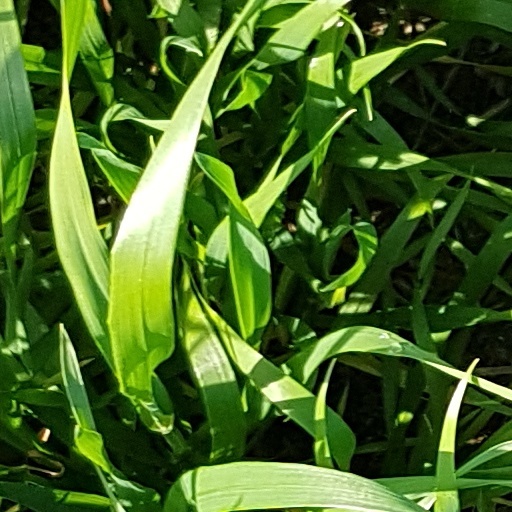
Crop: wheat